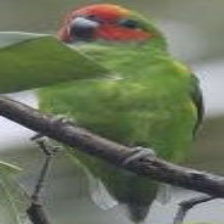
Species: DOUBLE EYED FIG PARROT
Scientific name: CYCLOPSITTA DIOPHTHALMA